Hotel Marienlyst

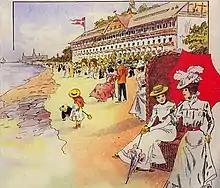
Old advertisement for Hotel Marienlyst

The connection between the hotel and the former royal residence ended in 1896. The spa hotel was acquired by master butcher Anders Jensen in 1897. He became alderman of the butchers' guild in Copenhagen in 1906 where he would expand his hotel business with the construction of Palace Hotel in 1908. In 1898, Jensen launched an invited architectural competition for the expansion of his new spa hotel. The competition was won by Richard Bergmanns and the extension was built in 1898-1900. A new residence was built in 1915 yp design by the architect Poul Holsøe.